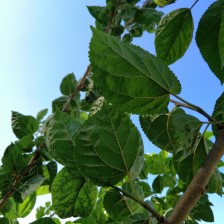
Variety: BlackAustralia